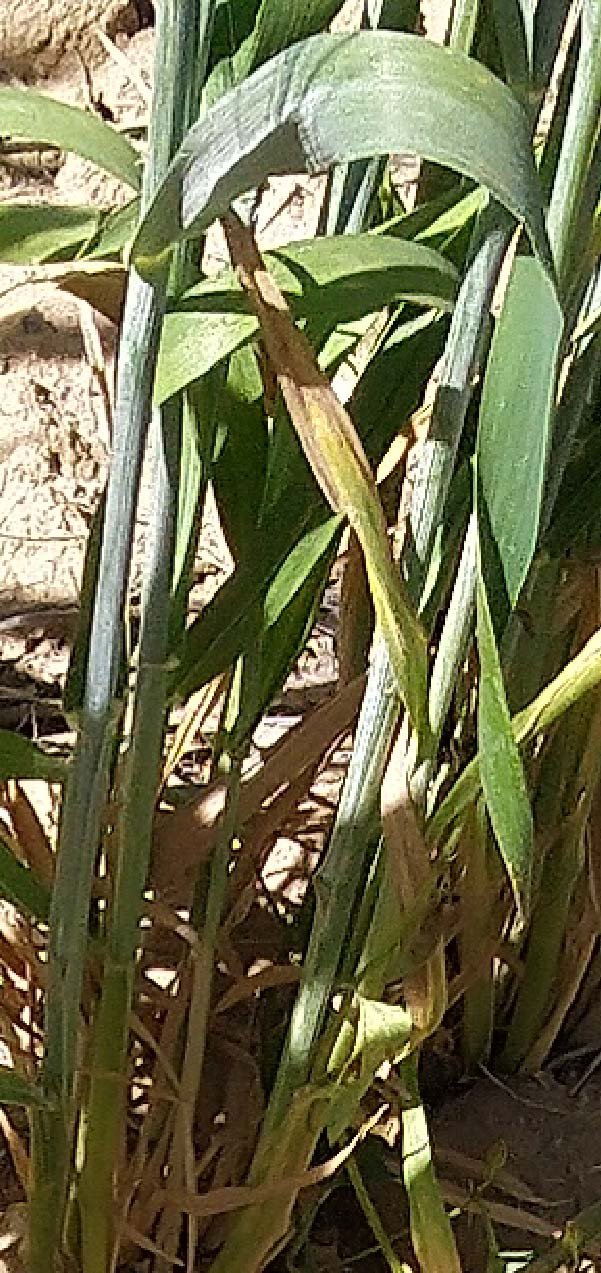
Label: Wheat___Healthy